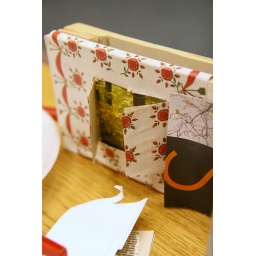
Covering your book with scrap paper and cutting a window to reveal what's underneath